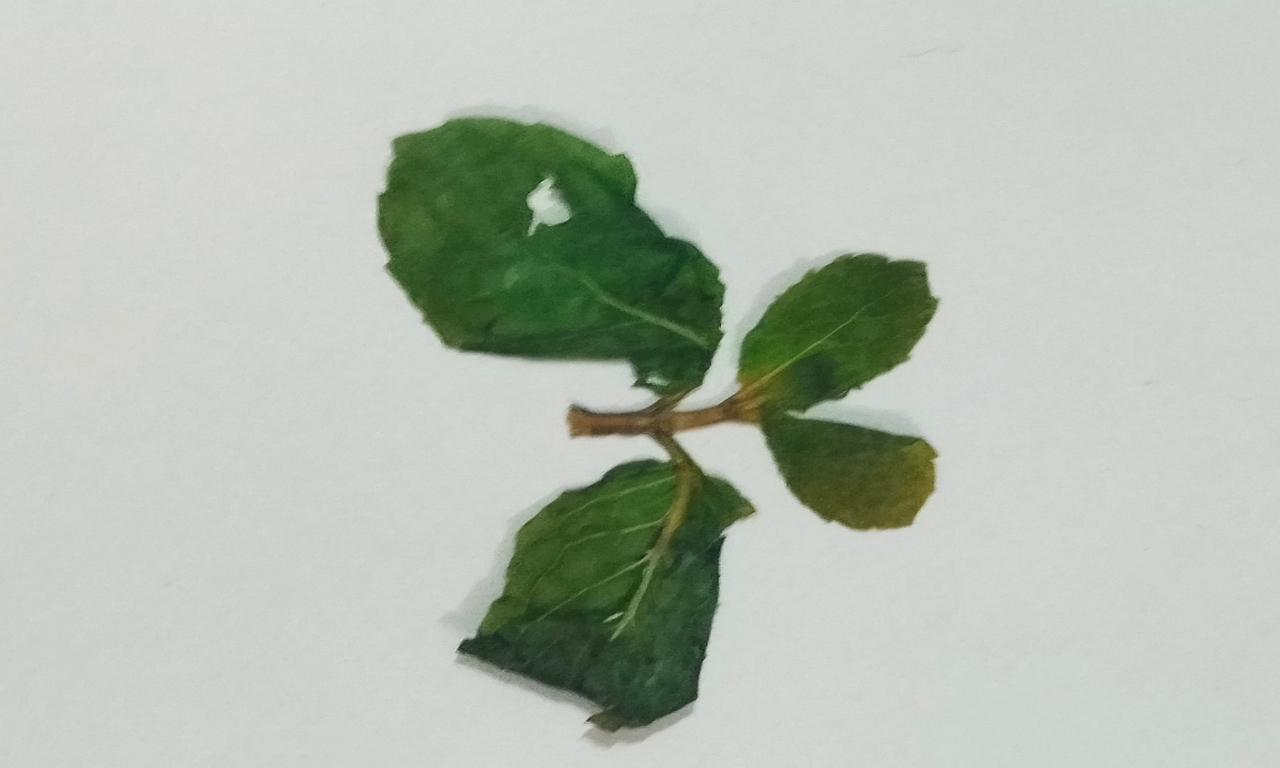
Label: Dried